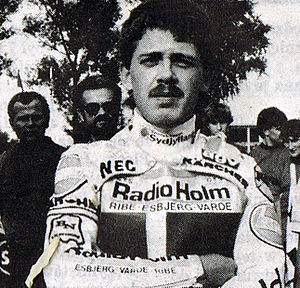
Erik Gundersen
Erik Gundersen er en speedwaykører, der vandt 17 verdensmesterskaber. Herunder tre individuelle i 1984 i Göteborg, 1985 i Bradford, England og i 1988 i Vojens.